Uonuma

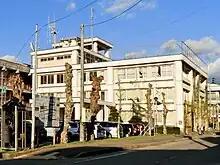
Uonuma City Hall

Uonuma has a mayor-council form of government with a directly elected mayor and a unicameral city legislature of 20 members.